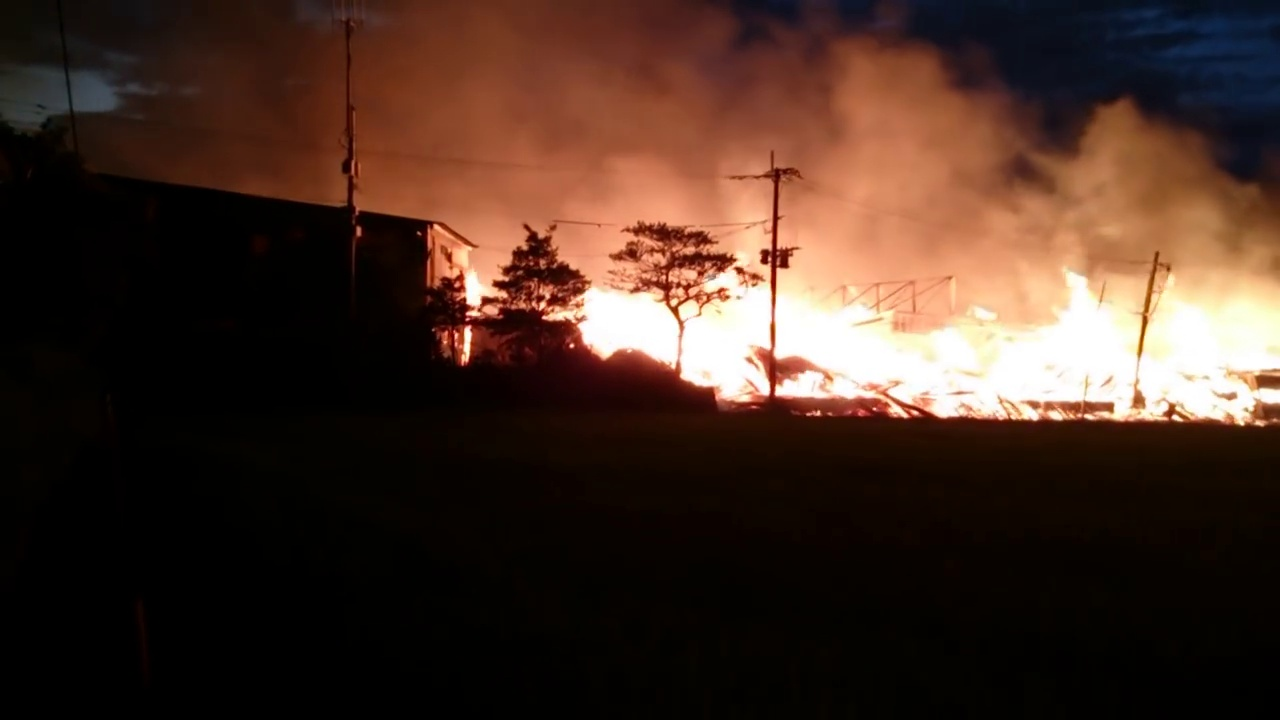
Fire: yes
Smoke: yes